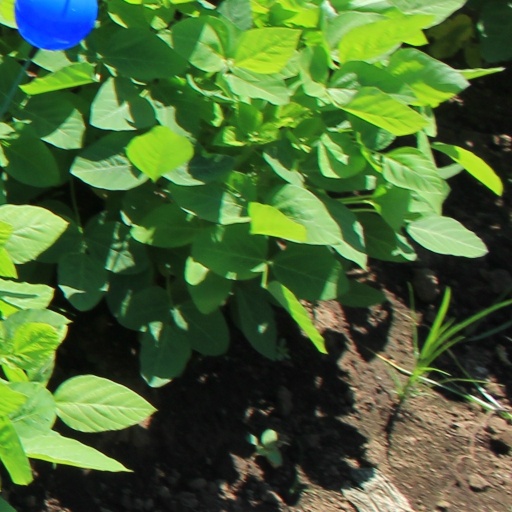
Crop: soybean